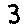
Label: 3